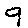
Label: 9